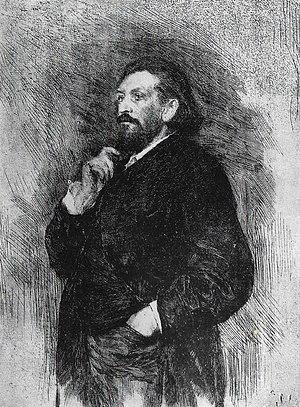
Eau-forte de Vassili Mate Portrait de Belaiev d'après Répine 1897
Vassili Vassilievitch Mate est un graveur, peintre et dessinateur russe né le 23 février 1856 à Virbalis et mort le 9 avril 1917 à Petrograd.